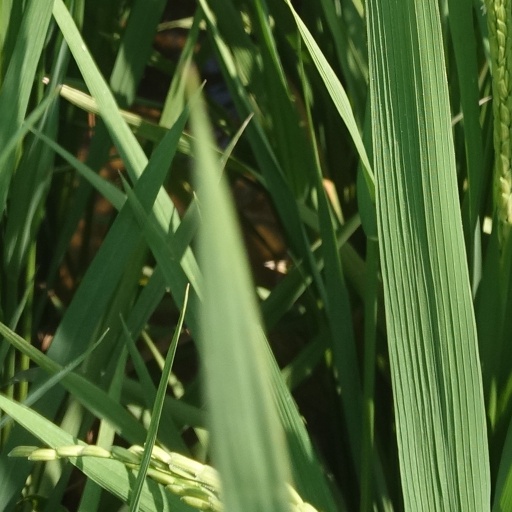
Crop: rice